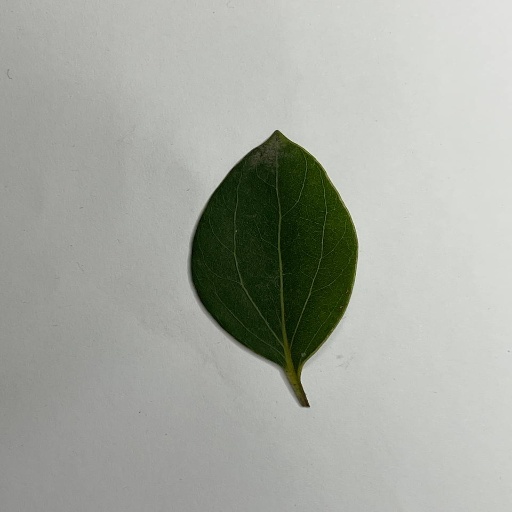
Species: Camphor
Leaf condition: Healthy Leaf